Prophet's Mosque

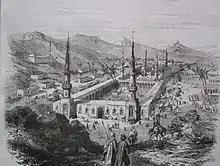
The mosque during the Ottoman Era, in the 19th century

In 706 or 707, the Umayyad caliph al-Walid I instructed his governor of Medina, the future caliph Umar ibn Abd al-Aziz, to significantly enlarge the mosque. According to the architectural historian Robert Hillenbrand, the building of a large scale mosque in Medina, the original center of the caliphate, was an "acknowledgement" by al-Walid of "his own roots and those of Islam itself" and possibly an attempt to appease Medinan resentment at the loss of the city's political importance to Syria under the Umayyads.